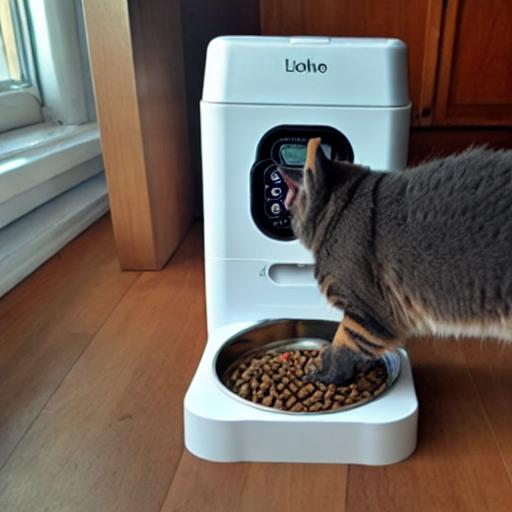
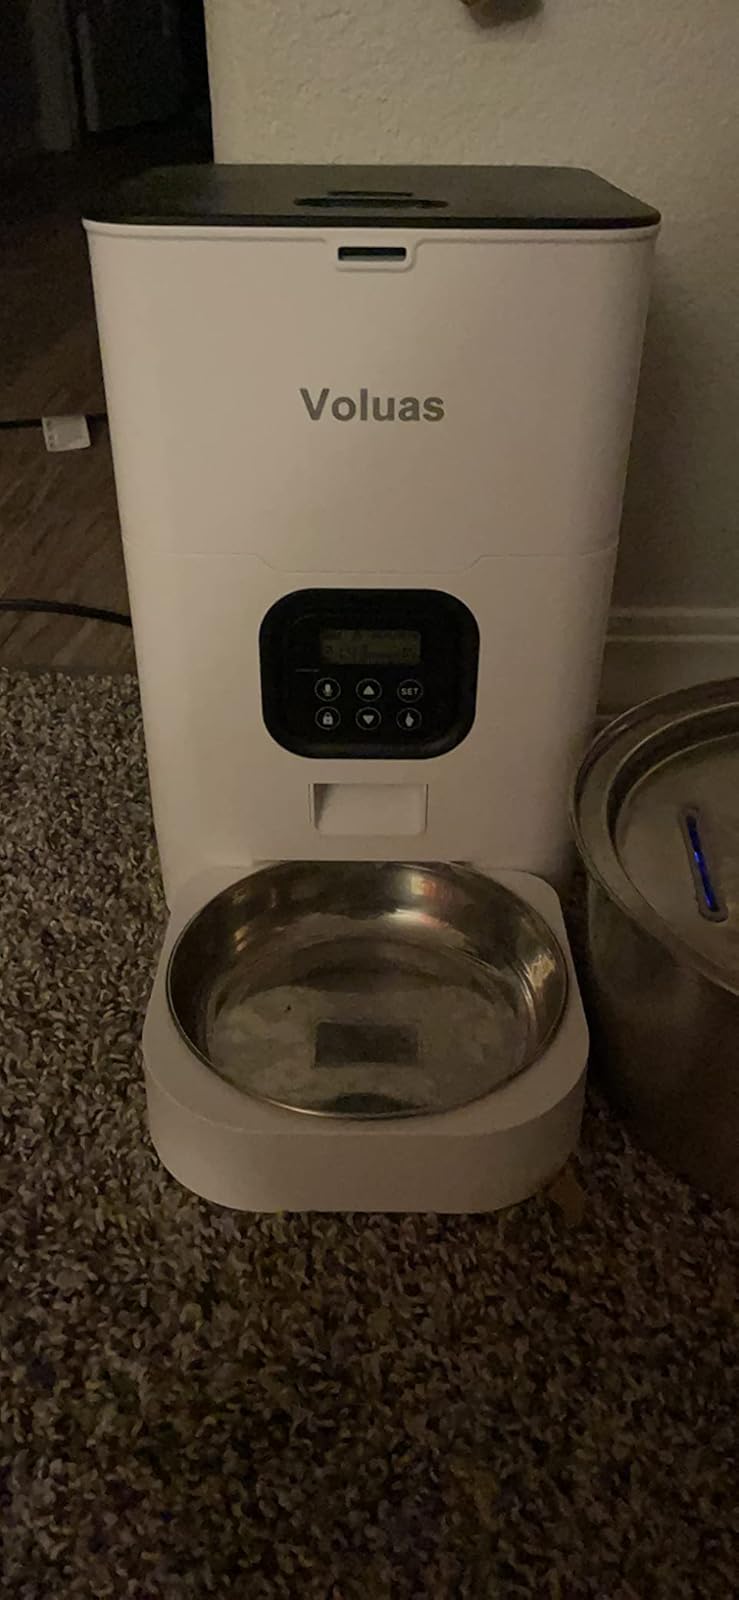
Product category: items_feeder
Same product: no